Brazilian currency

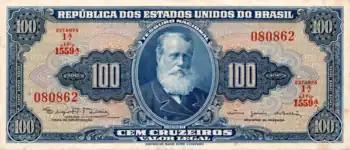
₢$100 (100 cruzeiros — 1st cruzeiro)

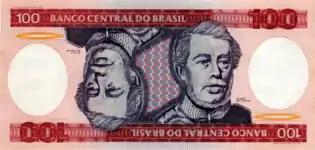
NCr$100 (100 cruzeiros)(2nd cruzeiro - second family, issued between 1981 and 1984)

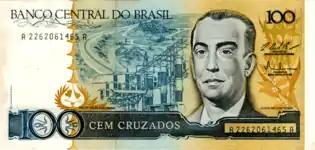
Cz$100 (100 cruzados)

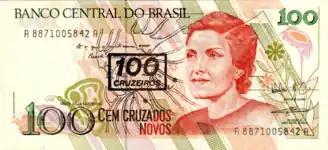
NCz$100 (100 cruzados novos, overstamped Cr$100 note)

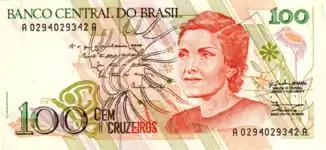
Cr$100 (100 cruzeiros – 3rd cruzeiro)

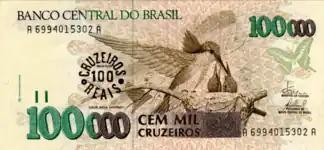
CR$100 (100 cruzeiros reais, overstamped Cr$100,000 note)

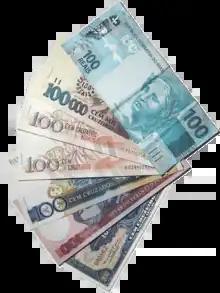
Every historical Brazilian banknote with a face value of 100

While Portuguese settlers used Réis coins from Portugal, Dutch settlers occupying Northeastern Brazil used guilders. In 1645, the colony faced an economic crisis and, with a lack of financial support from the mainland and the need to pay for troops fighting Portuguese settlers, the local Dutch administration struck the first ever coins in Brazilian land, repurposing gold coming from the Dutch Guinea. A few years later, in 1654, in an increasingly worse situation, coins were again minted to pay off debt, but this time with silver from the administrators' own coffers.